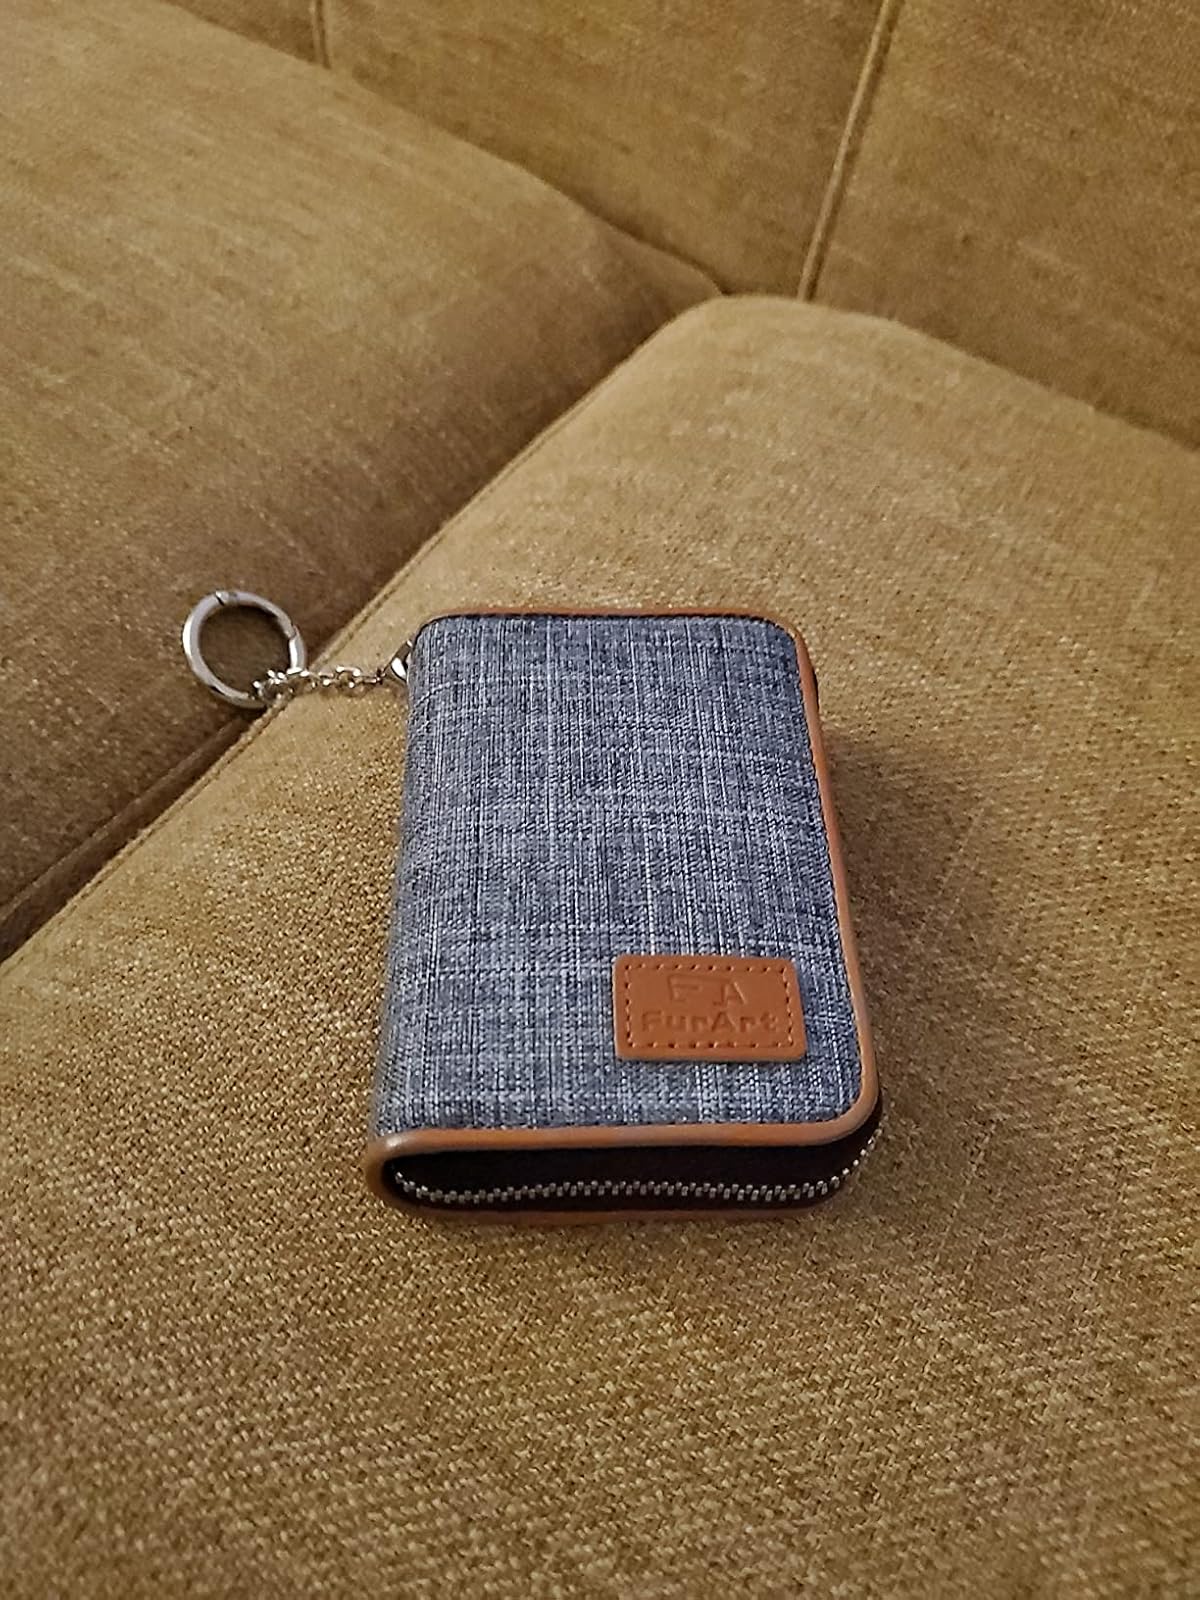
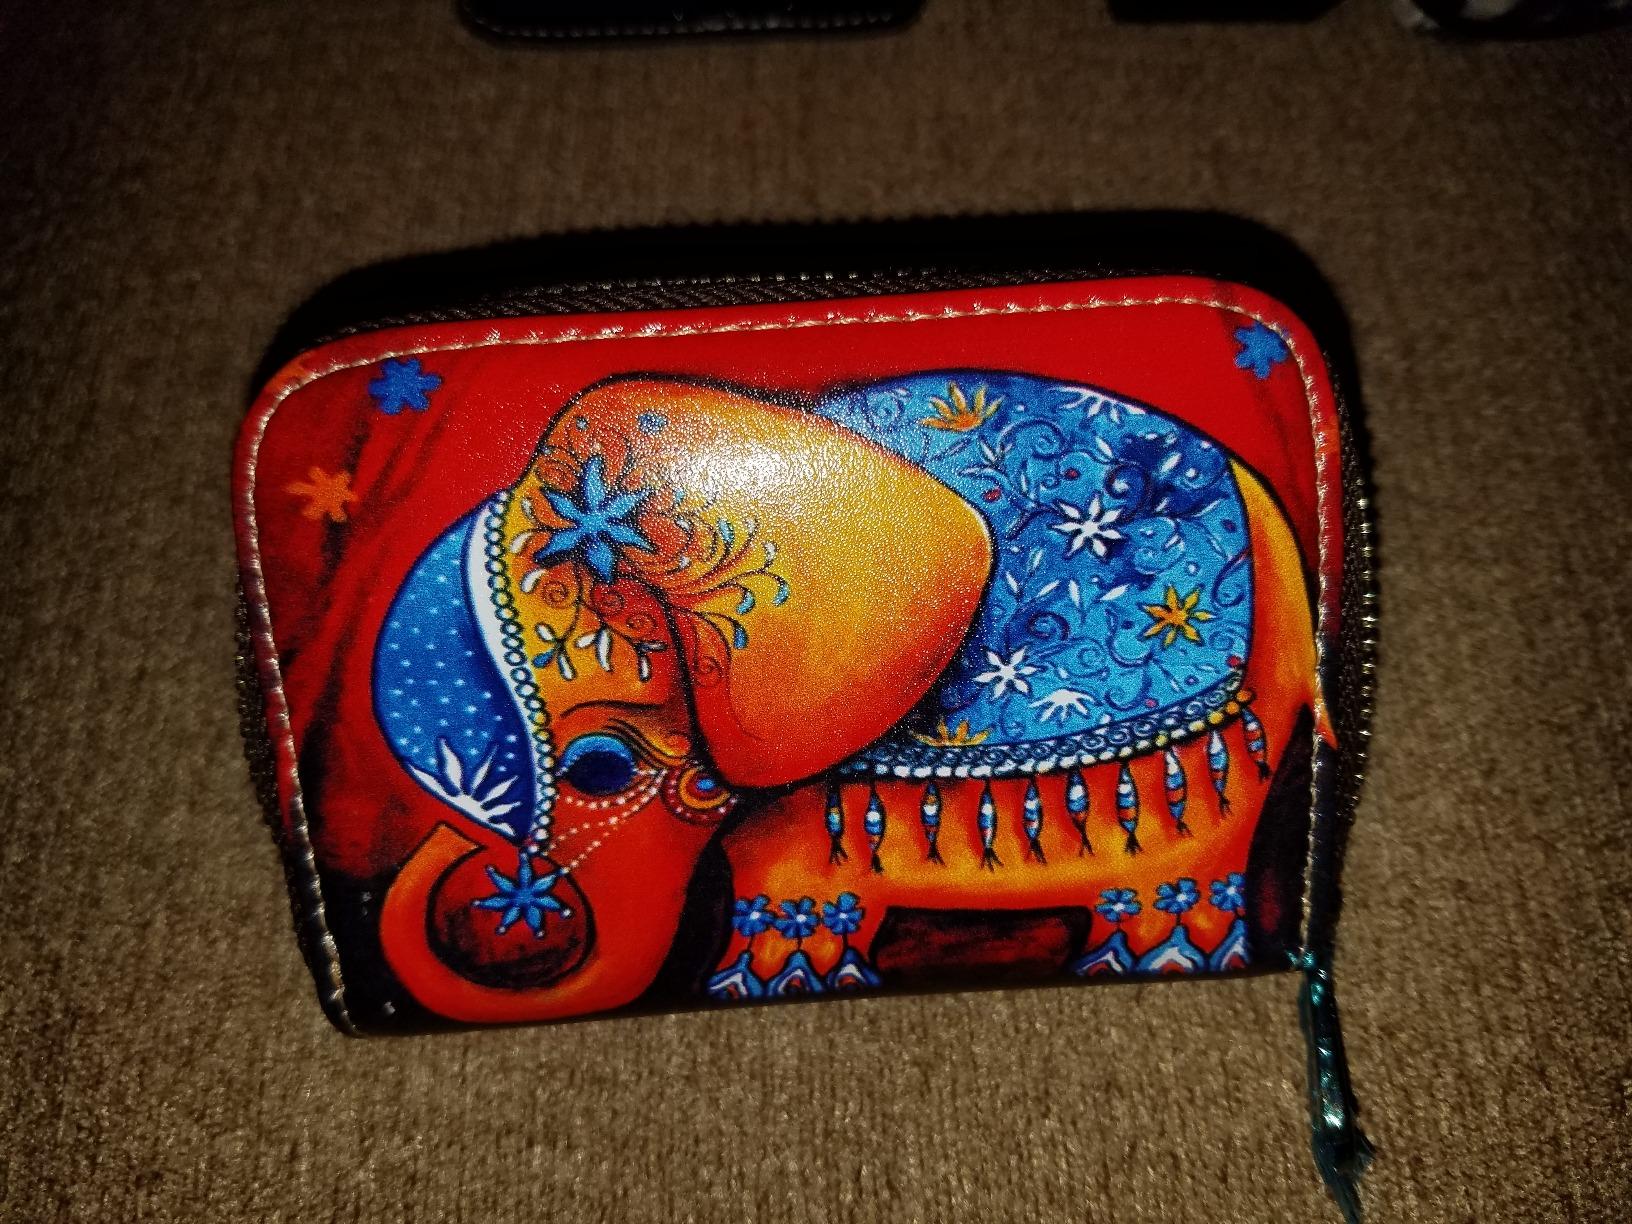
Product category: accessories_keychain
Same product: no